Truist Place

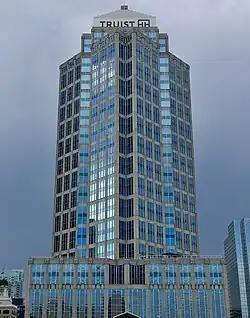
Truist Place in 2021

Truist Place, formerly SunTrust Financial Centre, is a skyscraper in Tampa, Florida. It was completed in 1992 and has 36 floors. Cooper Carry designed the building, which is the 4th tallest in Tampa. It was designed to take a wind load.